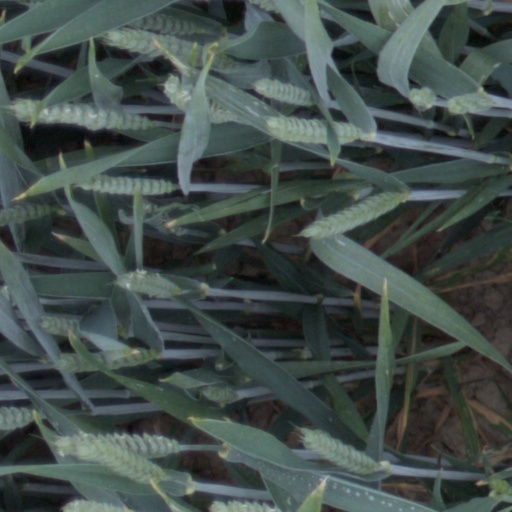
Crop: wheat